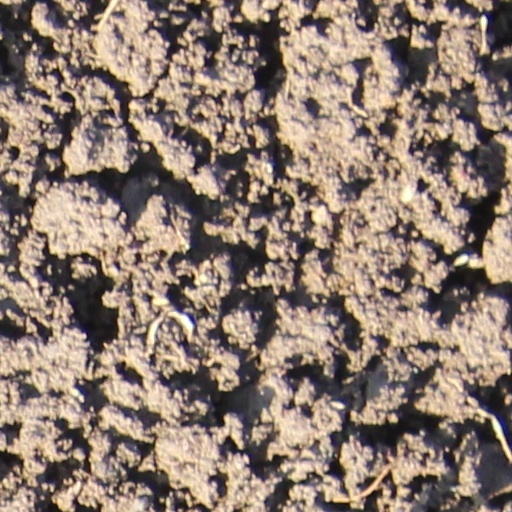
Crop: wheat